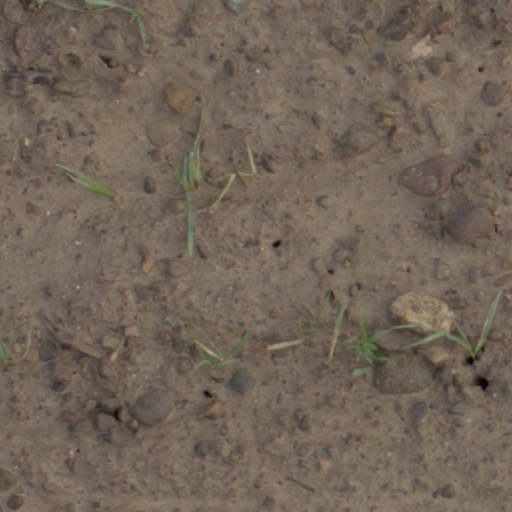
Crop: wheat